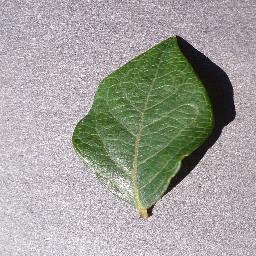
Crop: blueberry
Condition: healthy